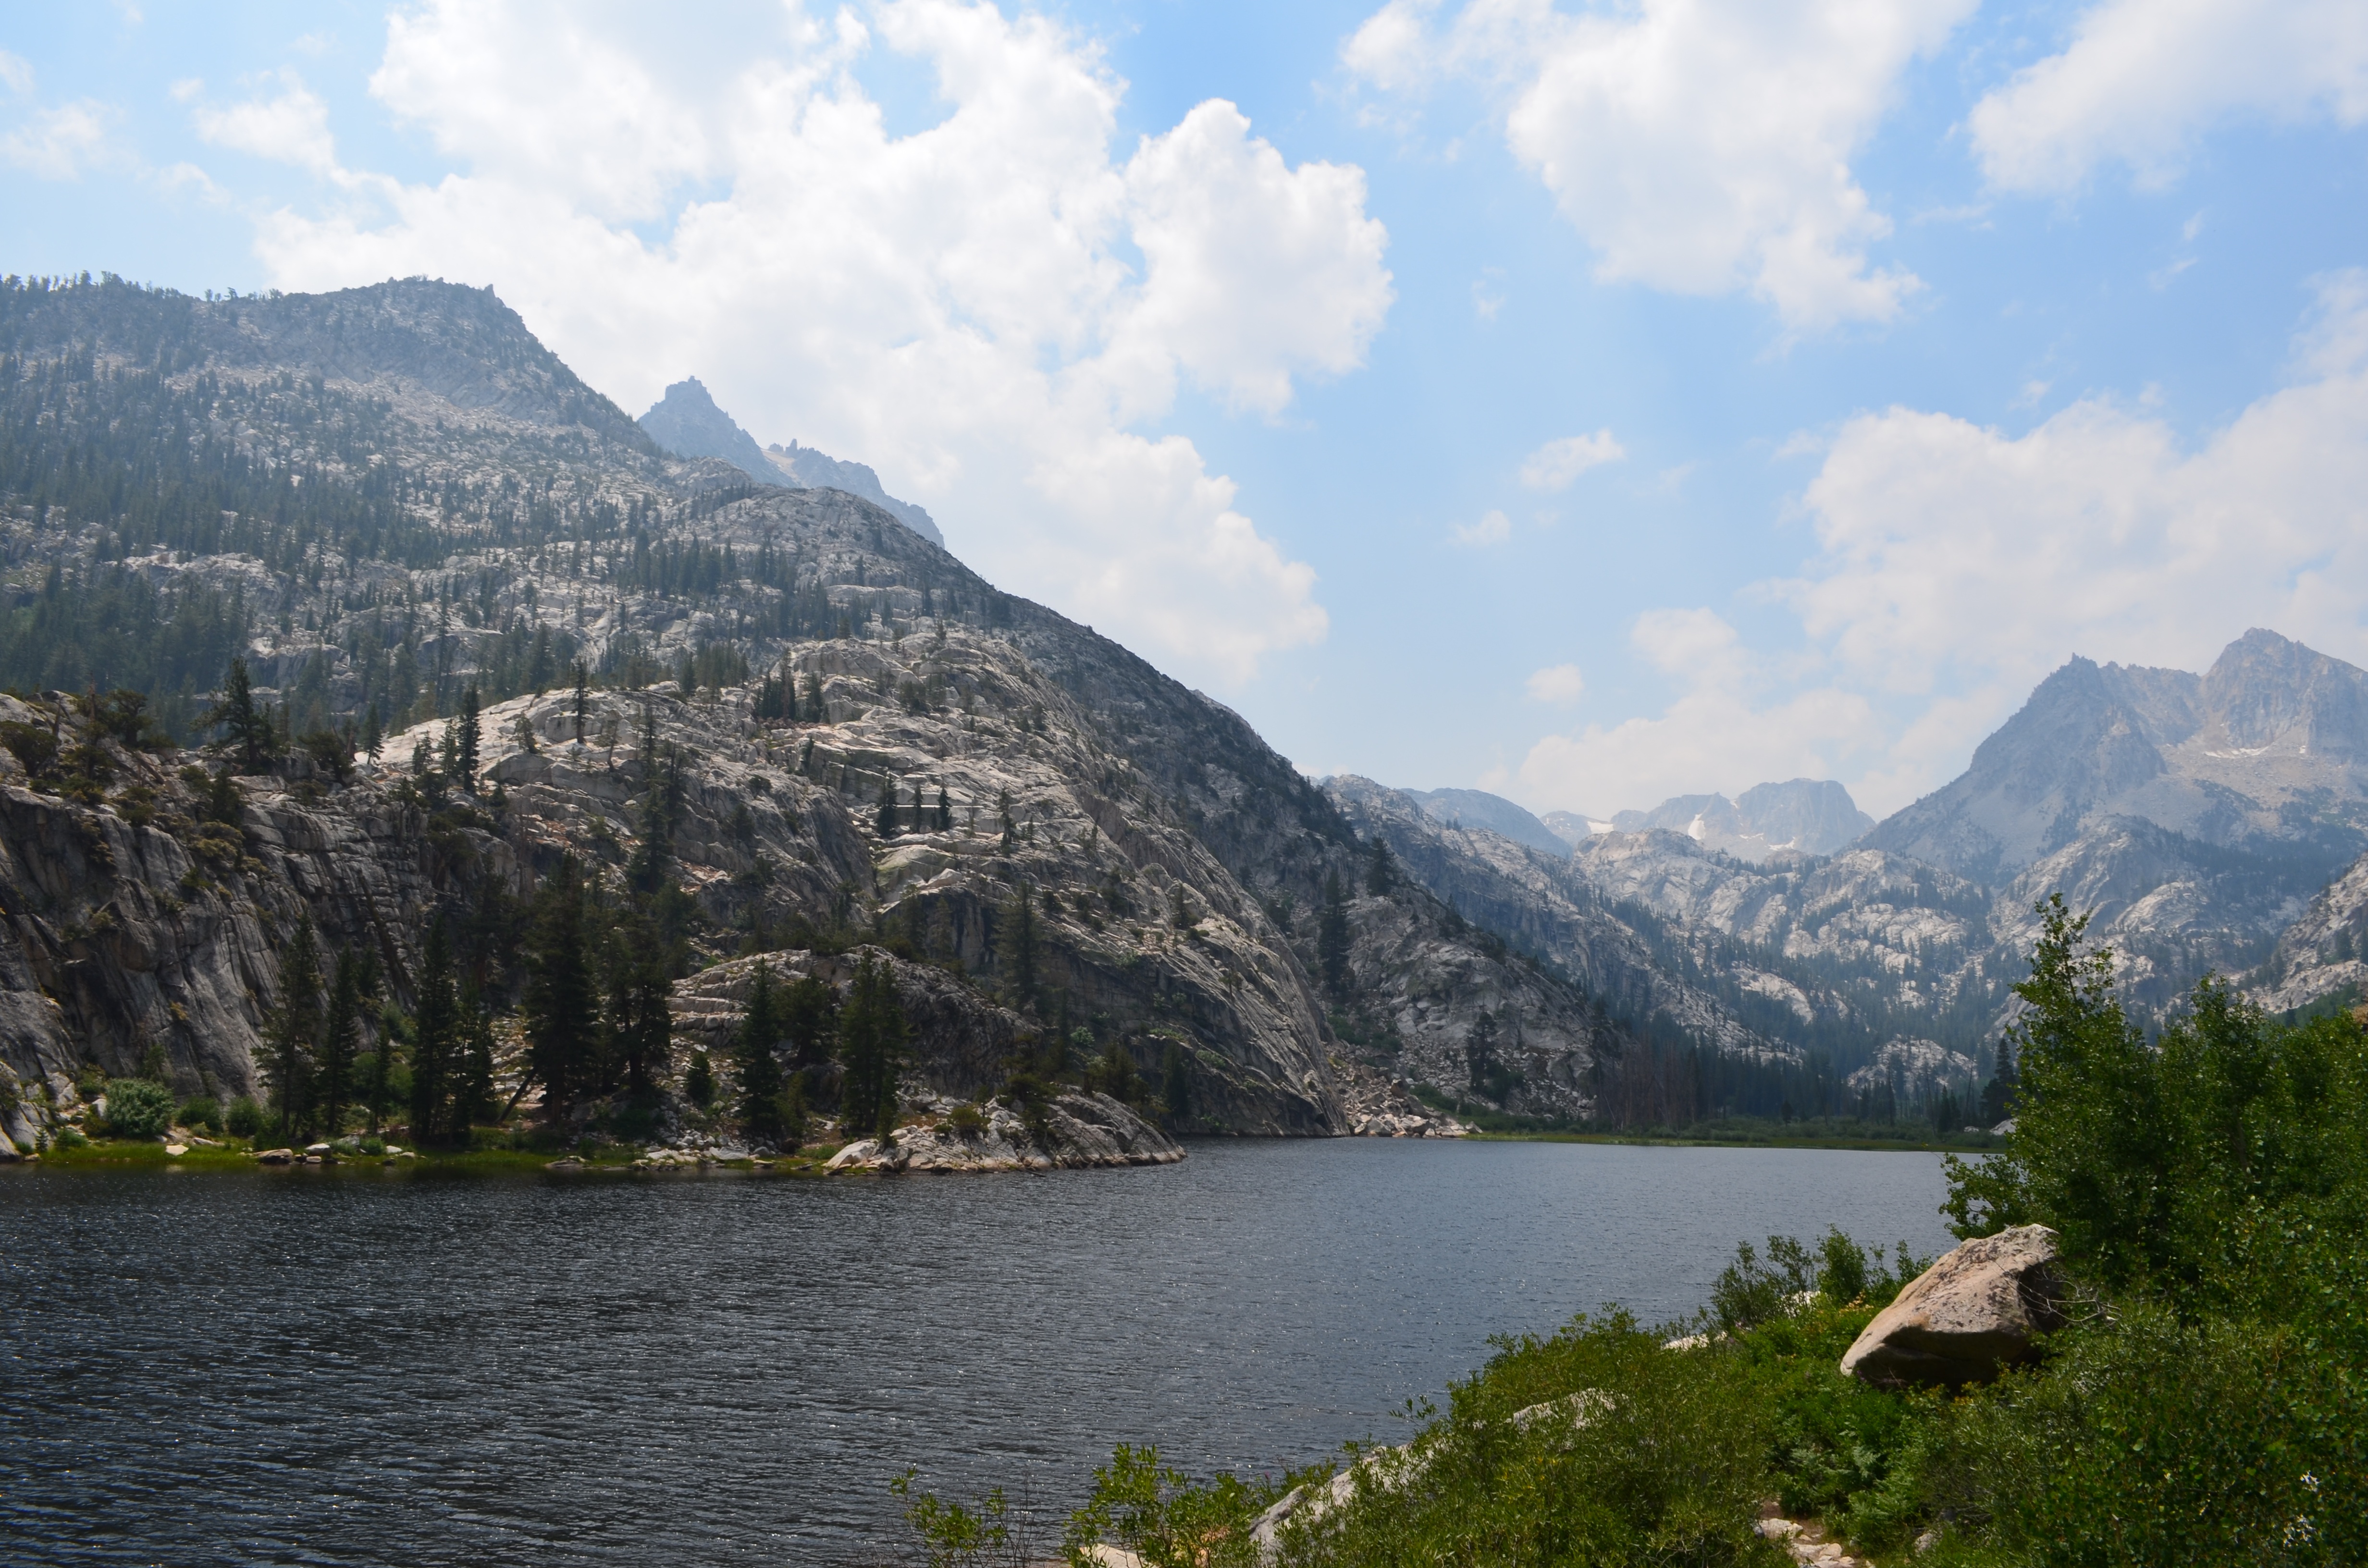
landscape, wilderness, mountain, lake, river, valley, mountain range, scenery, fjord, reservoir, body of water, alps, fell, loch, landform, tarn, sierra nevada, mountain pass, geographical feature, mountainous landforms